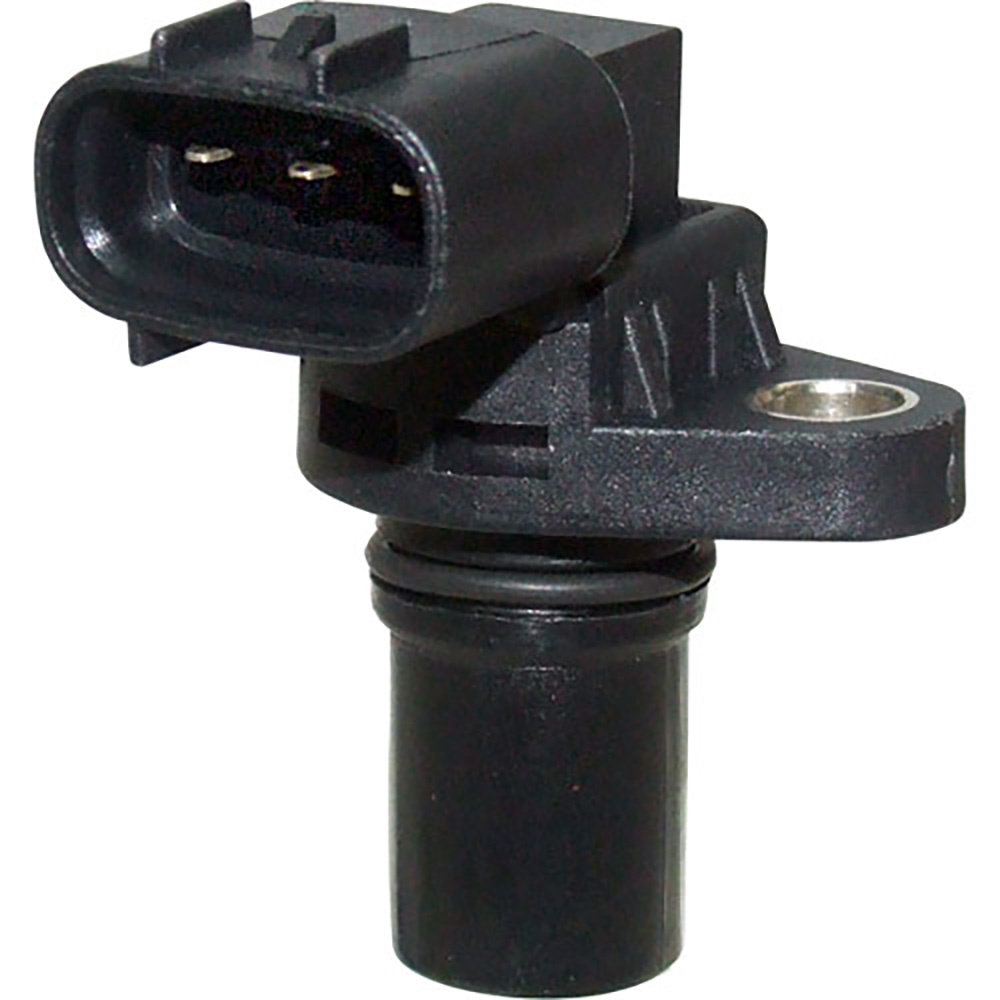
Regitar USA Camshaft Position Sensor f/Suzuki  Evinrude Engines [RMX006]
Camshaft Position Sensor for Suzuki & Evinrude Engines Camshaft Position Sensor for Suzuki and Evinrude Engines: Suzuki 1999 - 2010: DF40, 50, 100, 115, 140, 150, 175HP outboard engines. Evinrude 1999 - 2001: 40, 50HP 4-stroke outboard engines. Engine Brand: Suzuki Evinrude Fitment: Suzuki 1999 - 2010: DF40, 50, 100, 115, 140, 150, 175HP outboard engines Evinrude 1999 - 2001: 40, 50HP 4-stroke outboard engines Brochure (pdf)
Brand: Regitar U.S.A.
Category: Vehicles & Parts > Vehicle Parts & Accessories > Watercraft Parts & Accessories > Watercraft Engine Parts